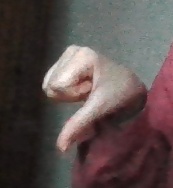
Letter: waw